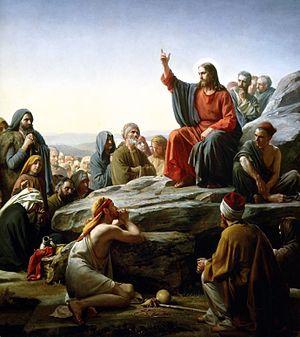
La pauvreté évangélique est une vertu évangélique basée sur le septième commandement et la béatitude « Bienheureux les pauvres en esprit, le Royaume de Dieu est à eux ». Cette vertu, que tout chrétien est appelé à vivre, n'est pas une incitation à l'indigence ou la misère, mais un appel au dépouillement, à la sobriété, à la réduction de la consommation, au respect de la création et des animaux. La modération de l’attachement aux biens de ce monde est, pour l'Église, un signal de l’intérêt porté aux personnes plutôt qu’aux biens.
Les Ébionites formaient un groupe religieux judéo-chrétien marginal attesté, à partir de la seconde moitié du IIᵉ siècle, par les écrits d'Irénée de Lyon puis d'Hippolyte de Rome, au début du IIIᵉ siècle. Les hérésiologues chrétiens, comme Épiphane de Salamine, continuent à en parler jusqu'au IVᵉ et Vᵉ siècle, sans obligatoirement avoir eu un contact direct avec eux.
La pauvreté spirituelle est définie comme une vertu évangélique issue de la béatitude « Bienheureux les pauvres en esprit, le Royaume de Dieu est à eux ». Cette vertu, associée à la promesse du Royaume des cieux, a été abordée par de nombreux auteurs chrétiens. Si le Catéchisme de l'Église catholique indique qu'elle concerne les personnes qui se reconnaissent par « leur qualité de cœur, purifié et éclairé par l’Esprit », de nombreux auteurs chrétiens ont cherché à préciser le sens de cette pauvreté et ce qu'il fallait faire pour l'obtenir.
La rhétorique est à la fois la science et l'art de l'action du discours sur les esprits. Le mot provient du latin rhetorica, emprunté au grec ancien ῥητορικὴ τέχνη, qui se traduit par « technique, art oratoire ». Plus précisément, selon Ruth Amossy : « telle qu’elle a été élaborée par la culture de la Grèce antique, la rhétorique peut être considérée comme une théorie de la parole efficace liée à une pratique oratoire ».
Les 28 croyances fondamentales sont un ensemble de croyances théologiques de l'Église adventiste du septième jour. Traditionnellement, les adventistes se sont opposés à la formulation d'un credo. Les 28 croyances fondamentales décrivent simplement la position officielle de l'Église adventiste. Les vœux de baptême s'y ajoutent.
Les Nazôréens ou Nazaréens sont un groupe religieux juif-messianiste mal connu, attesté de manière indirecte à partir de la seconde moitié du Iᵉʳ siècle. Ce groupe a la particularité de reconnaître en Jésus le Messie tout en continuant à pratiquer les préceptes de la loi juive. Pour une branche de la recherche, les Nazôréens reconnaissent la messianité de Jésus, qu'ils qualifient de « serviteur de Dieu », mais pas sa divinité.
Joseph Bates était un américain, un capitaine de navire et un prédicateur de l'Église chrétienne qui participa au mouvement de réveil de William Miller, annonçant le retour du Christ. Il fut le cofondateur, avec James White et son épouse Ellen White, de l'Église adventiste du septième jour. Il est celui qui leur présenta la doctrine du sabbat. Il fut le premier théologien, historien et théoricien de la mission des adventistes du septième jour. Il annonça le message du retour du Christ dans la Nouvelle-Angleterre, au Michigan et au Canada.